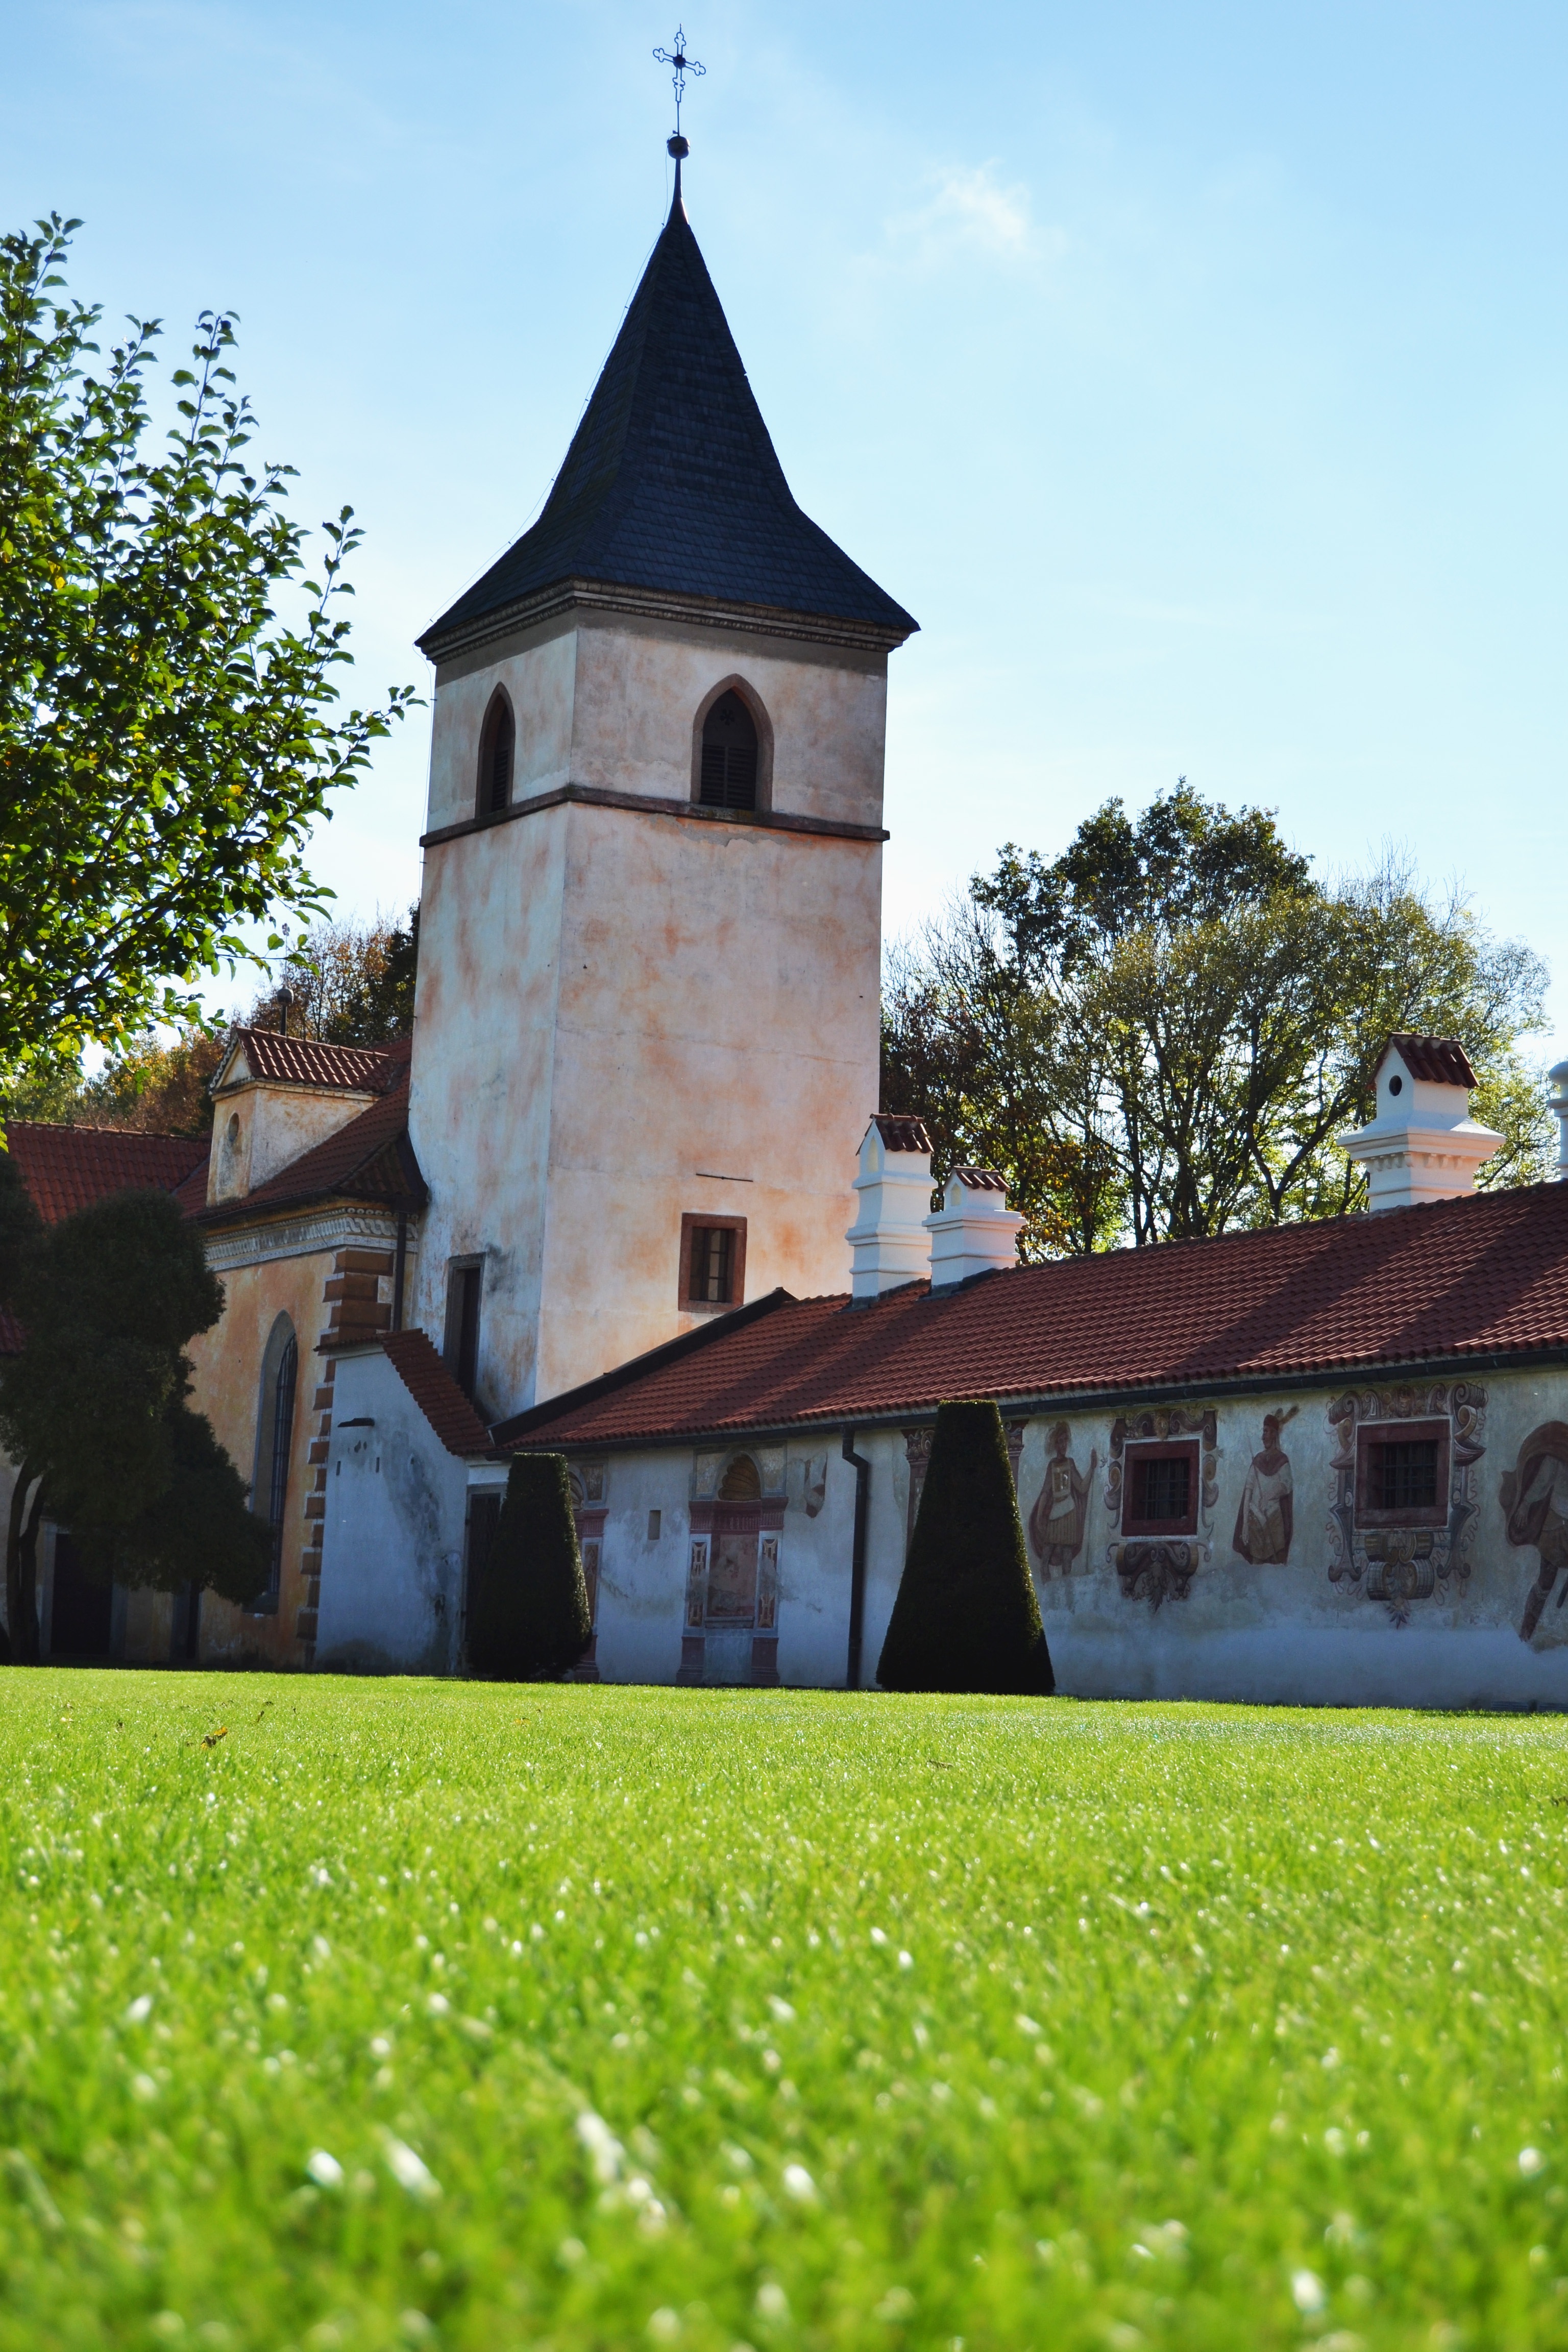
flower, building, chateau, tower, autumn, castle, church, chapel, place of worship, monastery, rural area